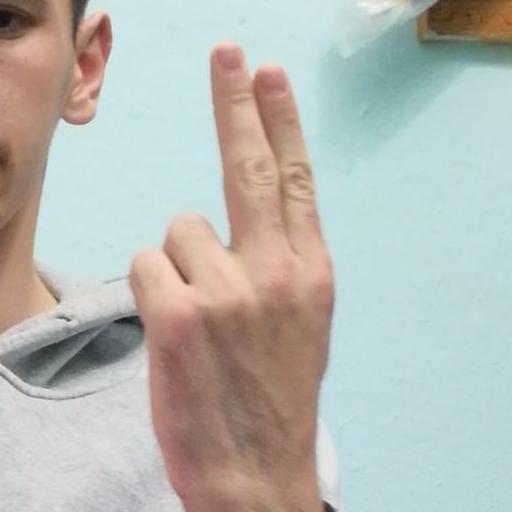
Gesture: two_up_inverted